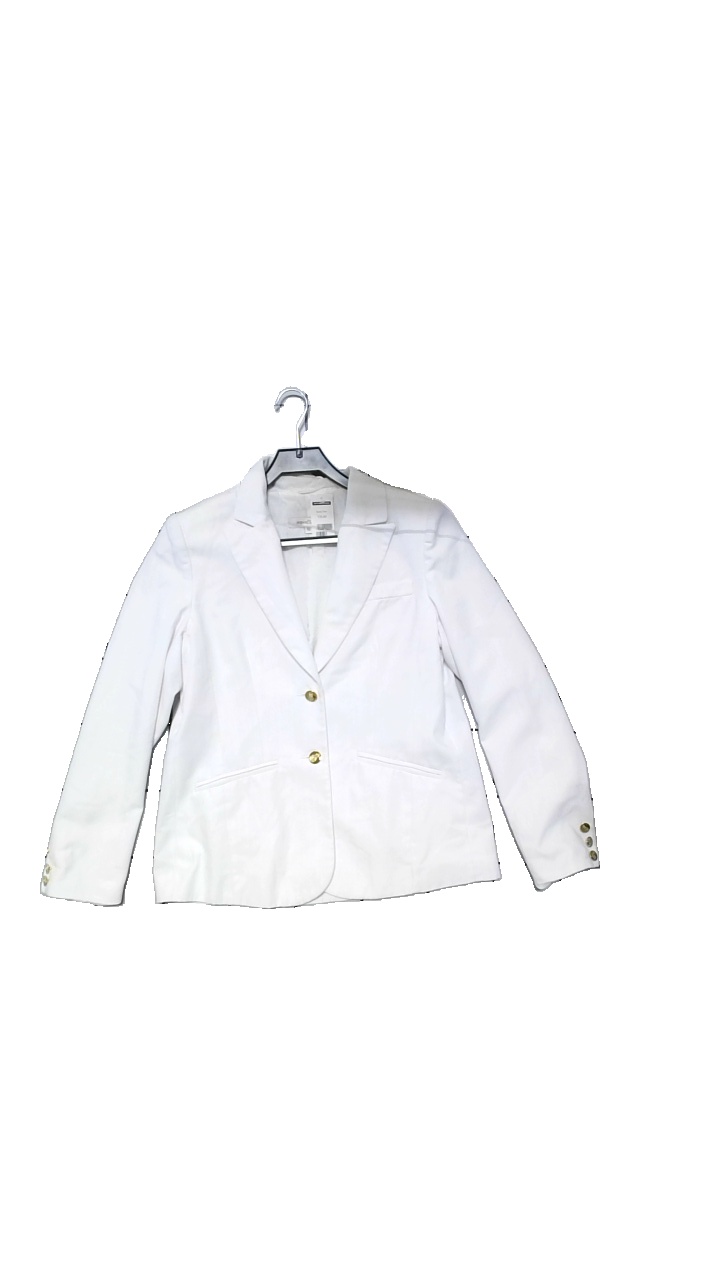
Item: Blazer (Ladies)
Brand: Aqua Collection
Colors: White
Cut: Regular
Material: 100% cotton
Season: All
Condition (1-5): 4
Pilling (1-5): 4
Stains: Minor
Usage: Reuse
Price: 100-150